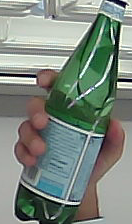
Product: sanpellegrino_water